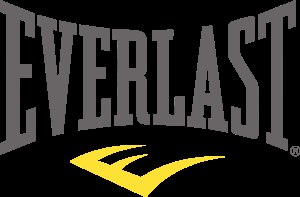
Everlast (firma)
Everlasts logo
Everlast er en amerikansk brand, der produceres, designer, reklamere samt licitere af deres brand til andre producere, dens brand og produkt bruges indenfor boksning, fitness og andre kampsporter som MMA.